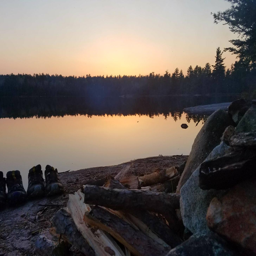
view from the fire pit